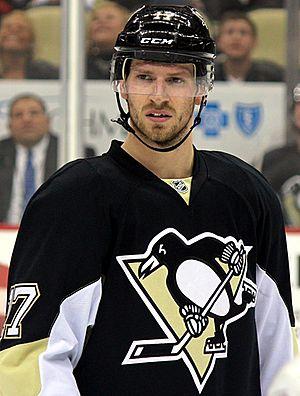
Blake Comeau est un joueur professionnel canadien de hockey sur glace. Il évolue au poste d'ailier.